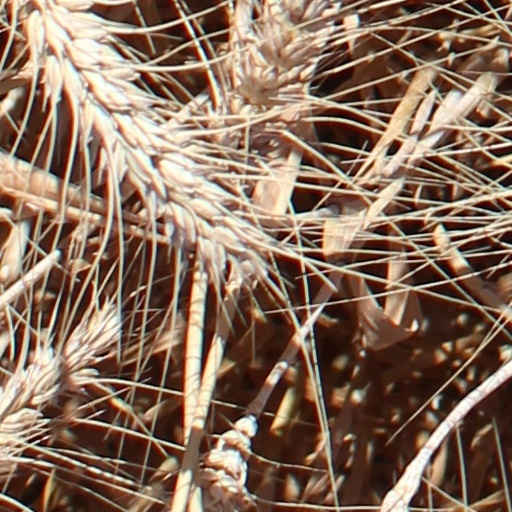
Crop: wheat